Sanctuary of Santa Maria dell'Acquasanta

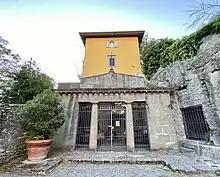
The facade of the sanctuary (August 2020)

The sanctuary of Santa Maria dell'Acquasanta or Acqua Santa (also referred to over the centuries as Santa Maria dell'Orto, "Santa Maria d'Ammonte" or even "Madonna del Sasso") is a place of Catholic Marian worship in the city of Marino, in the Roman Castles area, in the metropolitan city of Rome Capital and suburbicarian diocese of Albano. It is currently included in the parish of the basilica of San Barnaba.